Hanseatic League

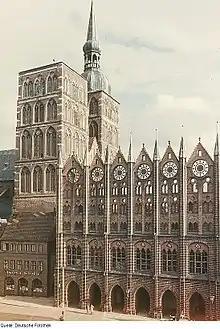
The Hanseatic League left a significant cultural and architectural heritage. It is especially renowned for its Brick Gothic monuments, such as Stralsund's St. Nikolai Church and its City Hall, shown here. The old town of Stralsund, together with Wismar, is a UNESCO World Heritage Site.

Lübeck soon became a base for merchants from Saxony and Westphalia trading eastward and northward; for them, because of its shorter and easier access route and better legal protections, it was more attractive than Schleswig. It became a transshipment port for trade between the North Sea and the Baltics. Lübeck also granted extensive trade privileges to Russian and Scandinavian traders. It was the main supply port for the Northern Crusades, improving its standing with various Popes. Lübeck gained imperial privileges to become a free imperial city in 1226, under Valdemar II of Denmark during the Danish dominion, as had Hamburg in 1189. Also in this period Wismar, Rostock, Stralsund, and Danzig received city charters.